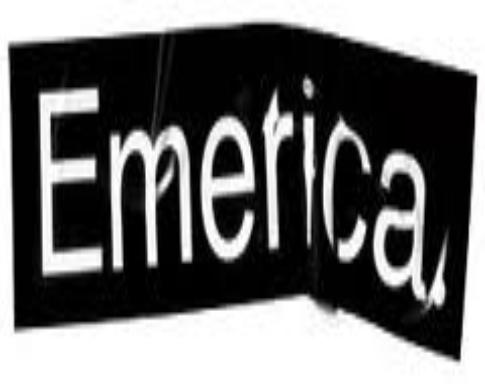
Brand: Emerica
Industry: Clothes